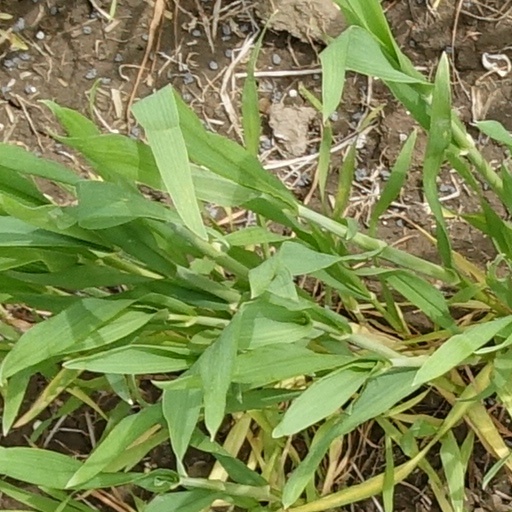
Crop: wheat